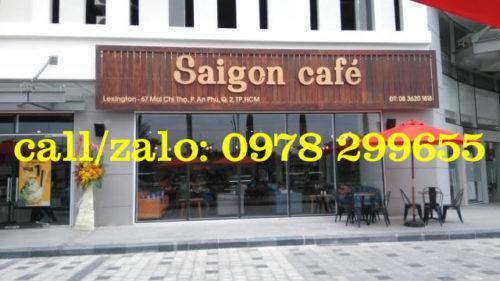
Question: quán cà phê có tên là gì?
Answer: quán cà phê có tên là saigon cafe